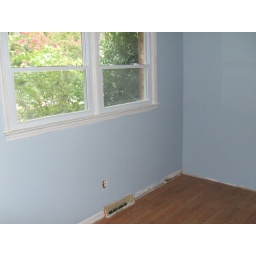
New windows installed in entire house - double-pane vinyl replacement windows - lifetime warrenty.